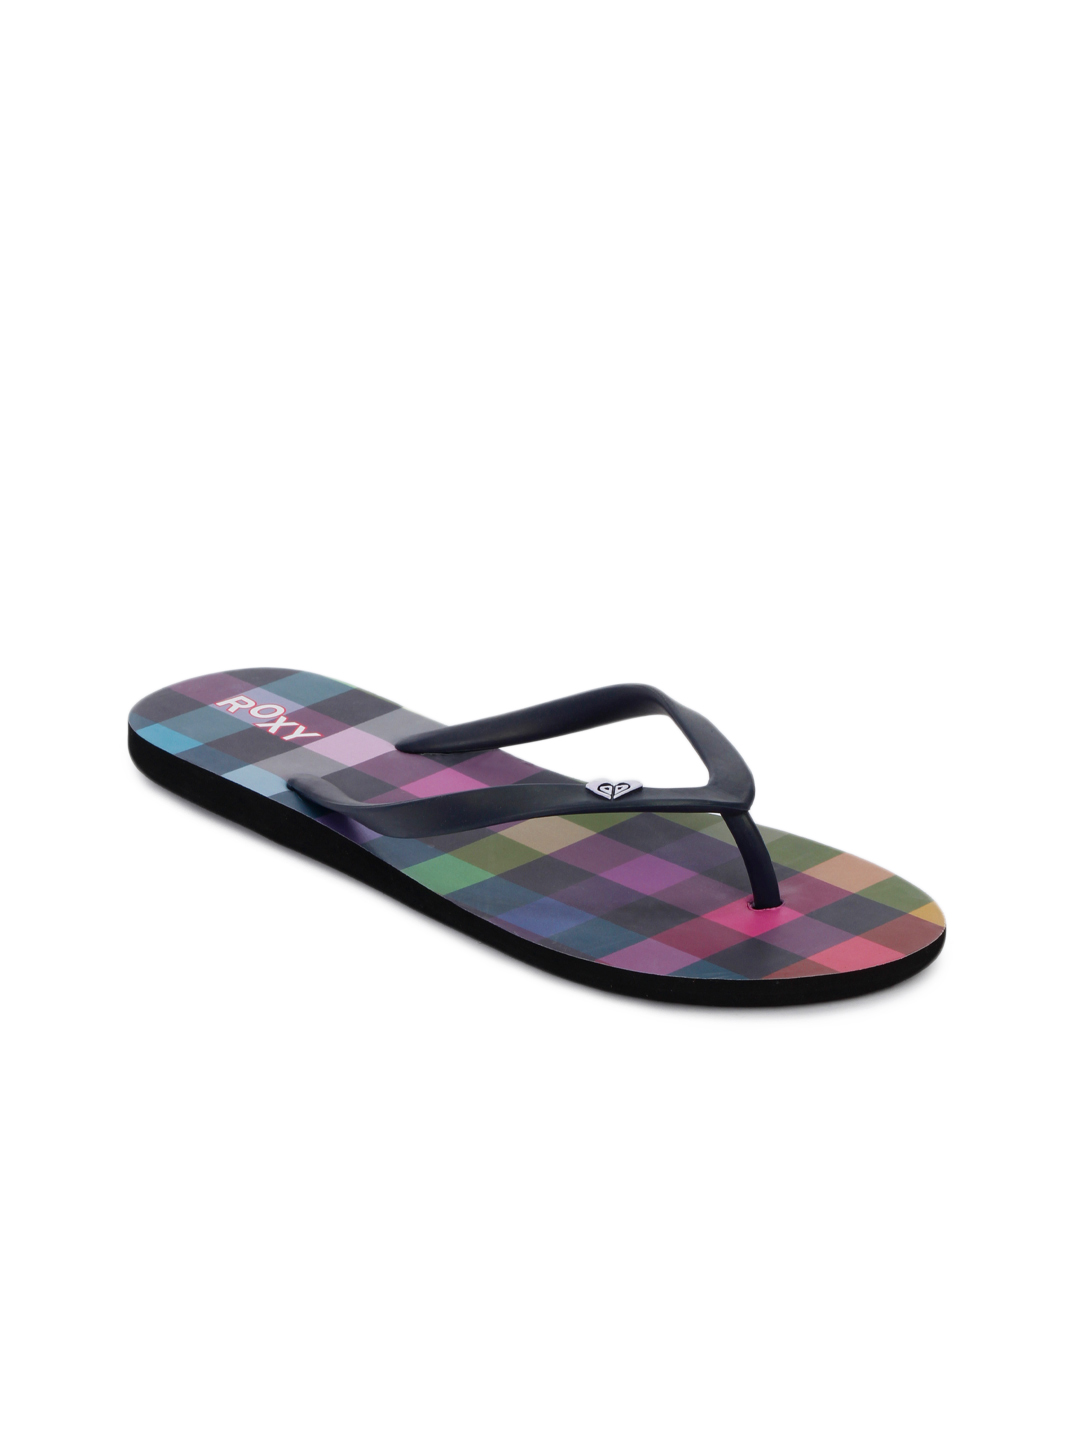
Roxy Women Bamboo Grey Flip Flops
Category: Footwear / Flip Flops / Flip Flops
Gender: Women
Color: Grey
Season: Summer 2012
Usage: Casual